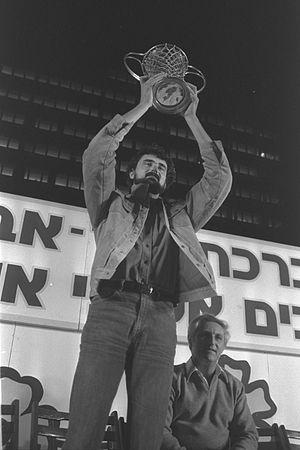
Jim Boatwright, né le 10 décembre 1951, à Rupert, dans l'Idaho et décédé le 11 février 2013, à Hailey, dans l'Idaho, est un ancien joueur et entraîneur américain naturalisé israélien de basket-ball. Il évolue durant sa carrière au poste d'ailier fort.